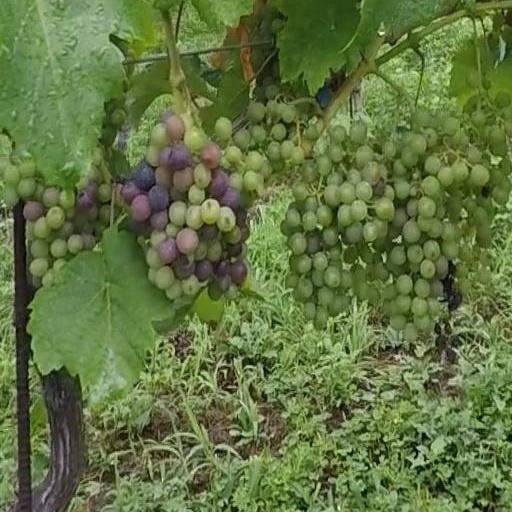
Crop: grape